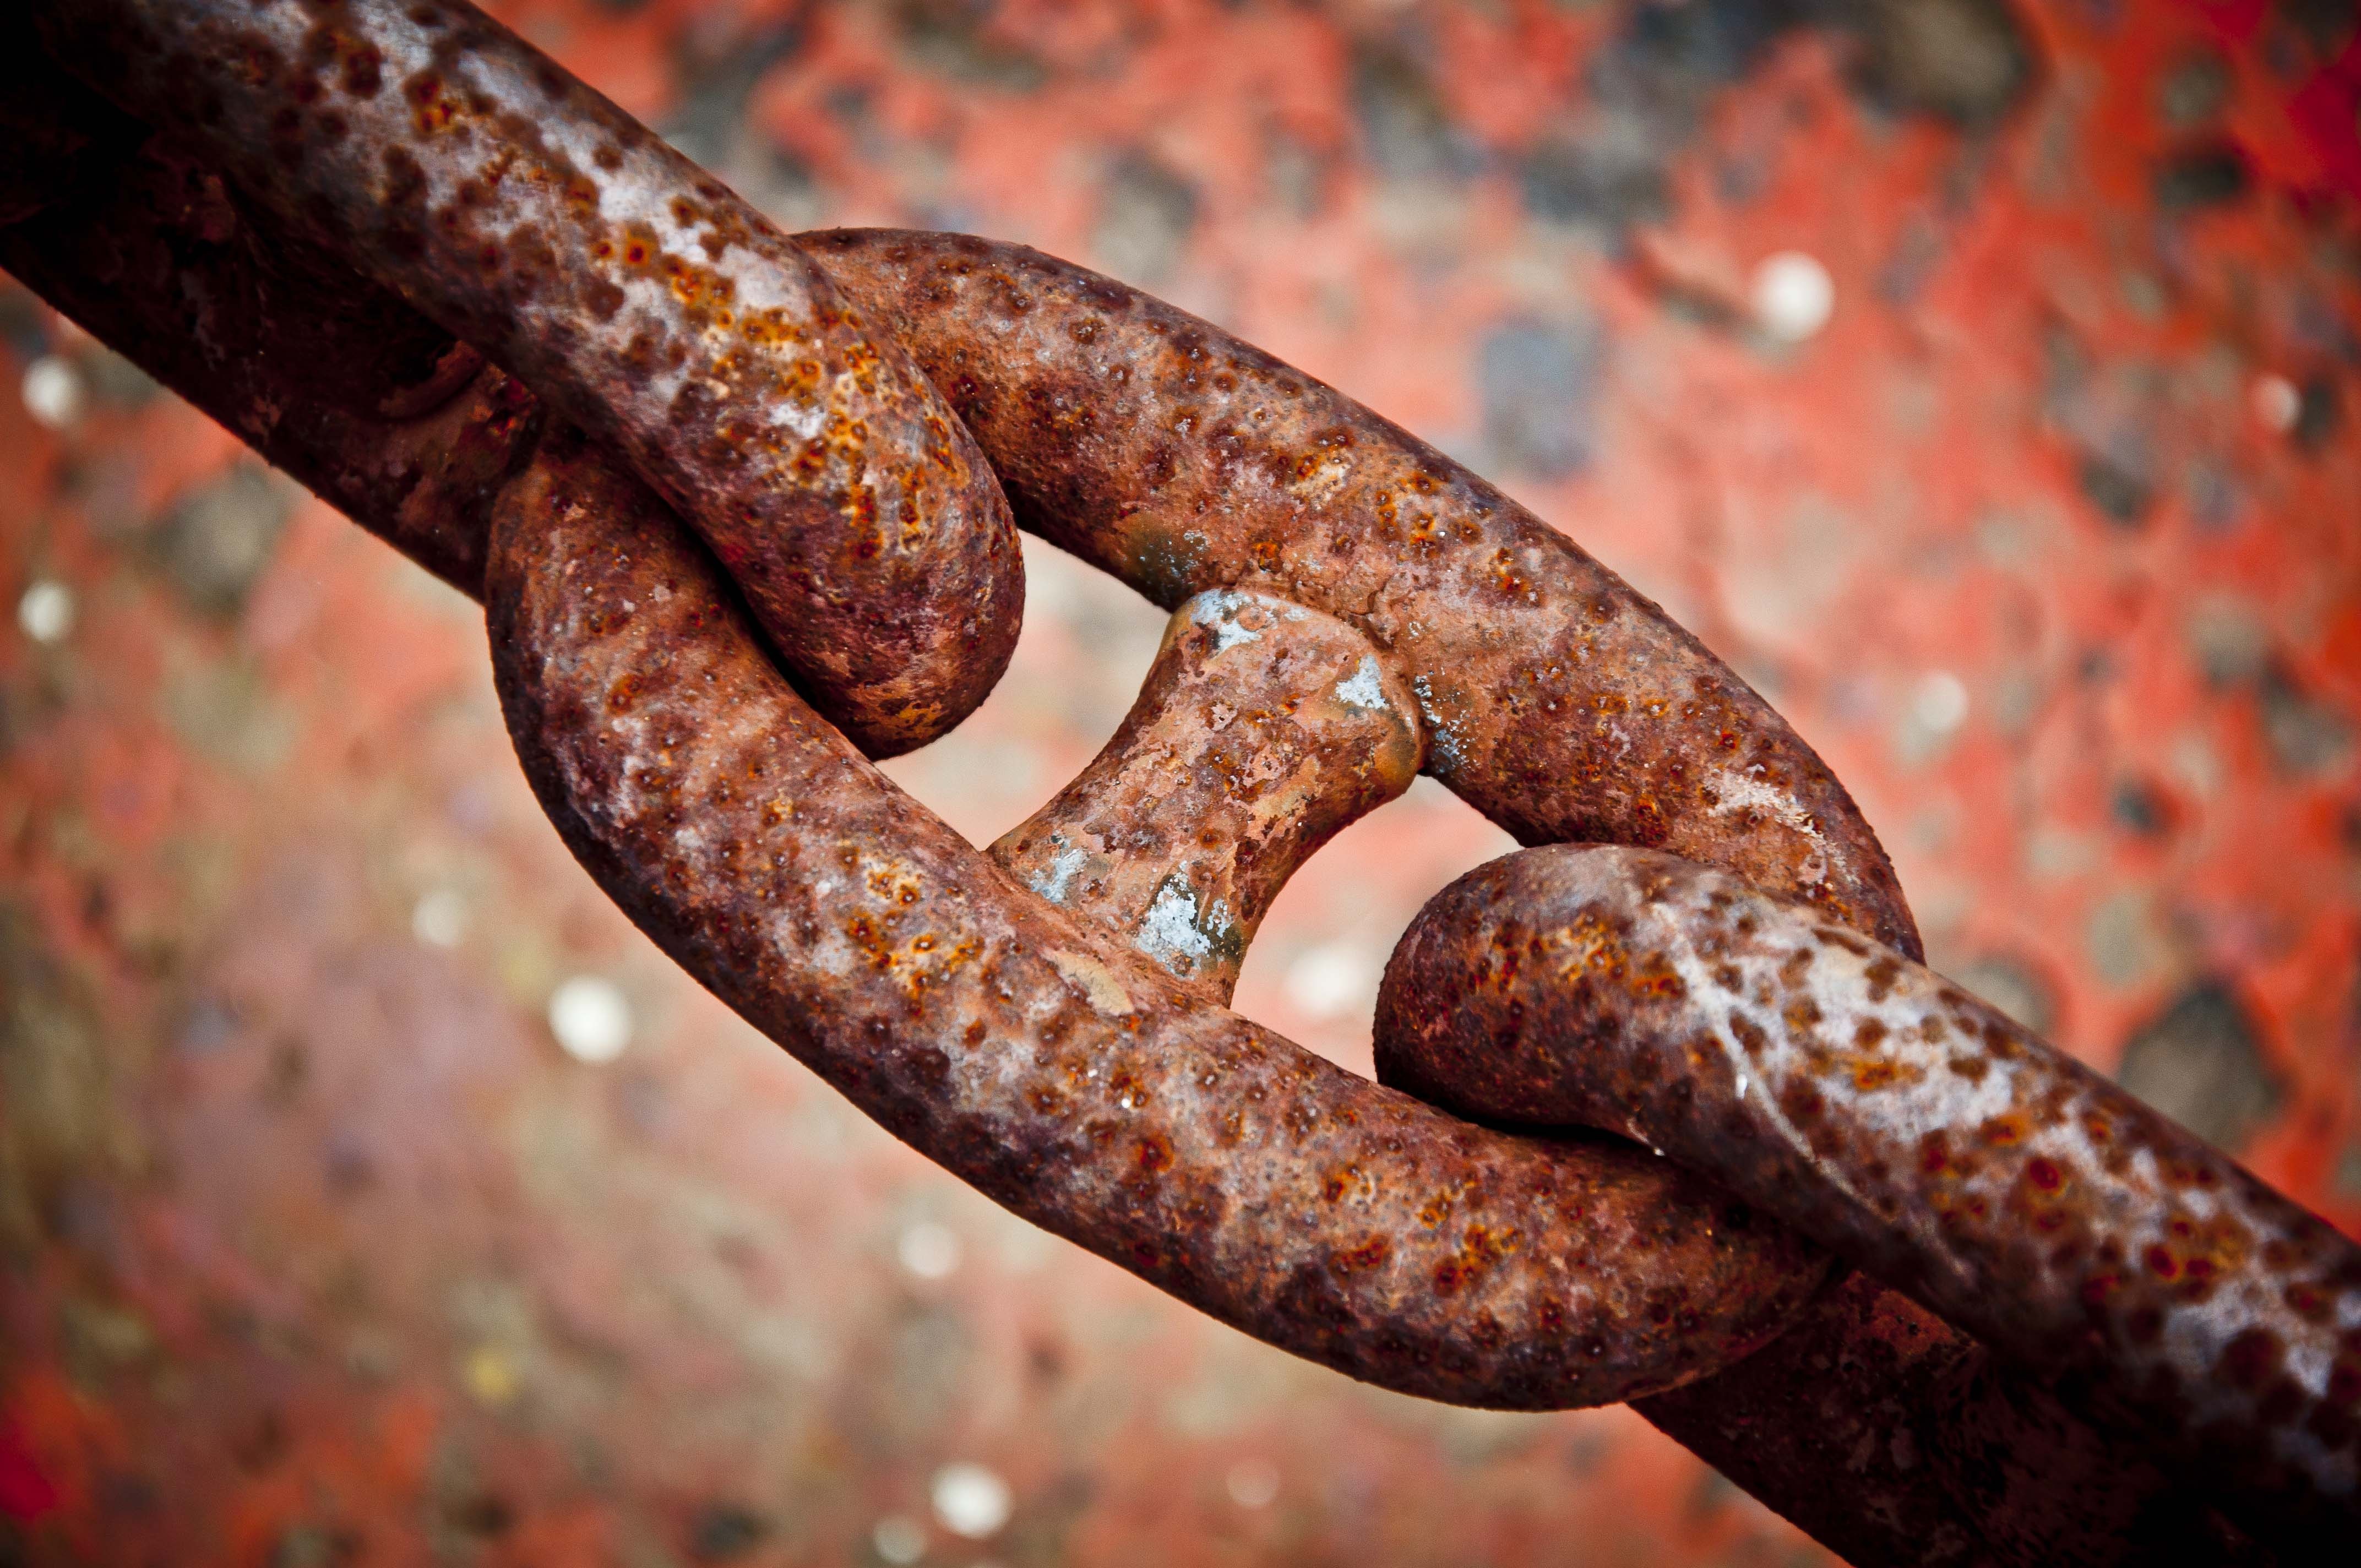
chain, rust, macro, metal, reptile, close up, rusty, snake, iron, macro photography, sidewinder, scaled reptile